Chorochromatic map

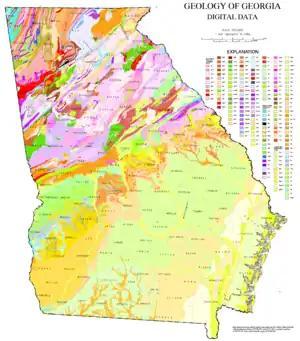
USGS geological map of Georgia that visualizes distinctive geological regions as unique colors. Note that the regions change based on variations in rock type, not preexisting political boundaries.

A Chorochromatic map, also known as an area-class, qualitative area, or mosaic map, is a type of thematic map that portray regions of categorical or nominal data using variations in color symbols. Chorochromatic maps are typically used to represent discrete fields, also known as categorical coverages. Chorochromatic maps differ from choropleth maps in that chorochromatic maps are mapped according to data-driven boundaries instead of trying to make the data fit within existing, sometimes arbitrary units such as political boundaries.